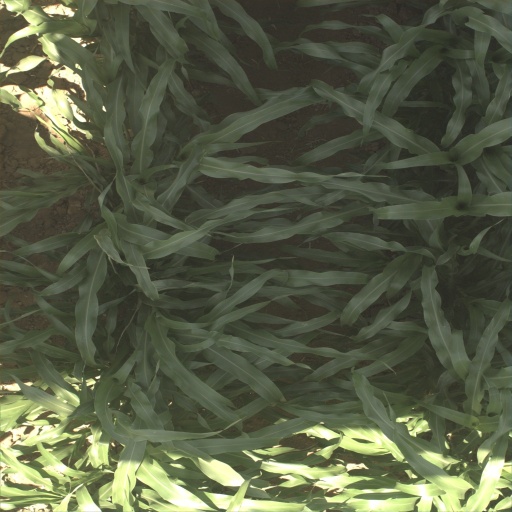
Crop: sorghum